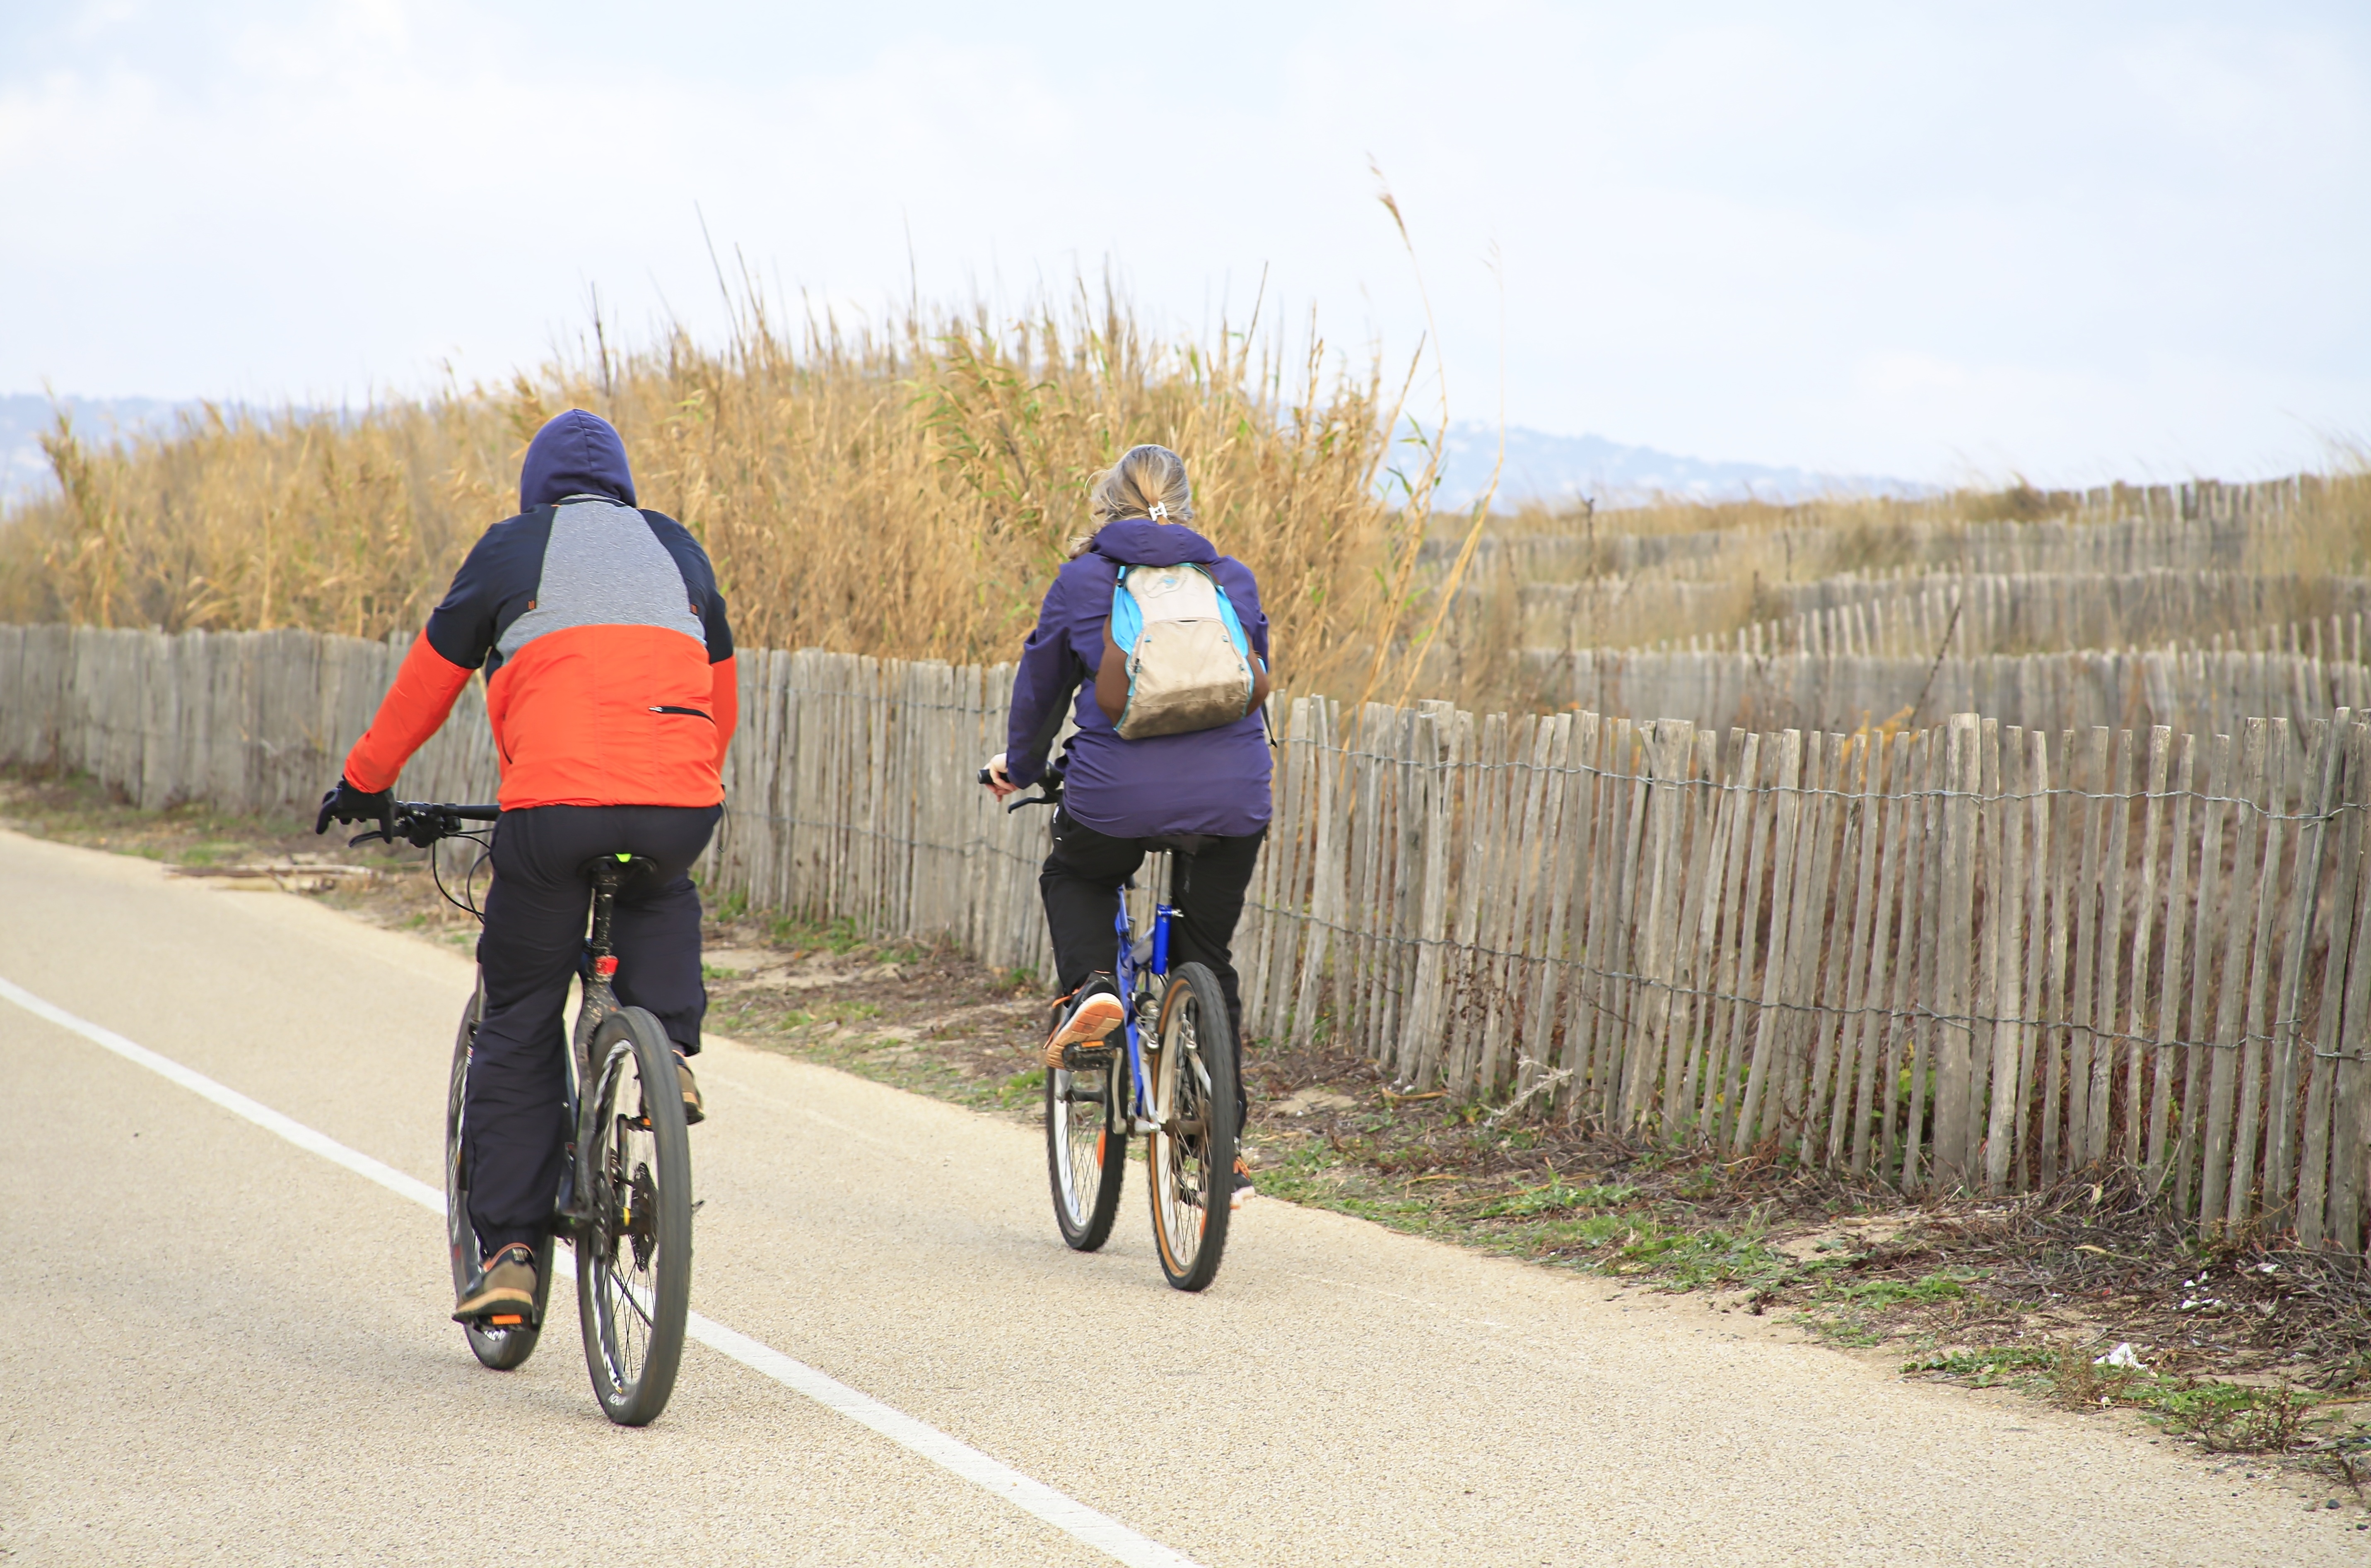
landscape, person, road, bicycle, bike, recreation, cyclist, vehicle, sports equipment, mountain bike, cycling, race, sports, promenade, bailey, road cycling, outdoor recreation, cycle sport, bicycle racing, endurance sports, duathlon